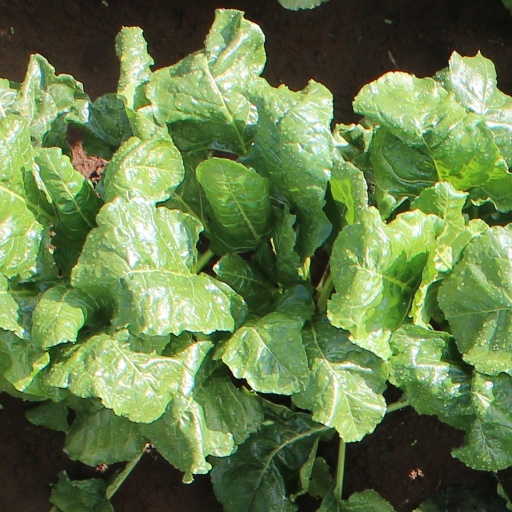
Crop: sugar beet